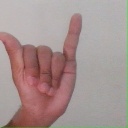
अक्षर: य